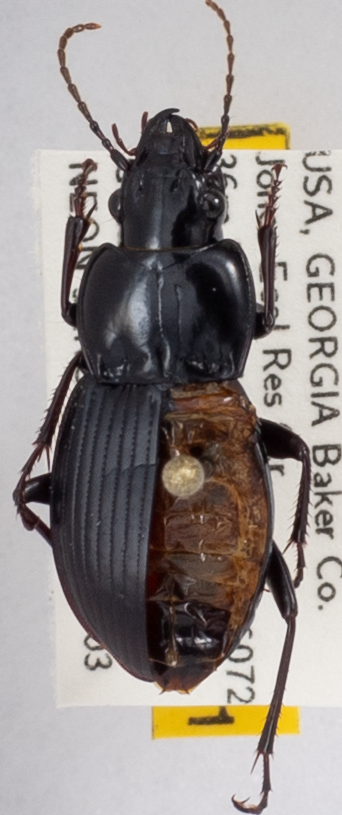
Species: Cyclotrachelus sigillatus
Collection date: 2019-09-03
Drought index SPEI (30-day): -0.38
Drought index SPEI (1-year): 0.612
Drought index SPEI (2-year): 0.694